Chīmalmā

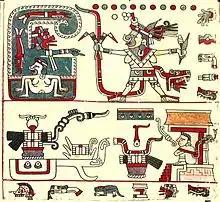
Chīmalmā, Códice Laud

Chimalman or Chīmalmā /t͡ʃiːmalmaː/ is a goddess in Aztec mythology, and was considered by the Aztecs to be the mother of the Toltec gods Quetzalcoatl and Xolotl. Her name means "shield-hand."